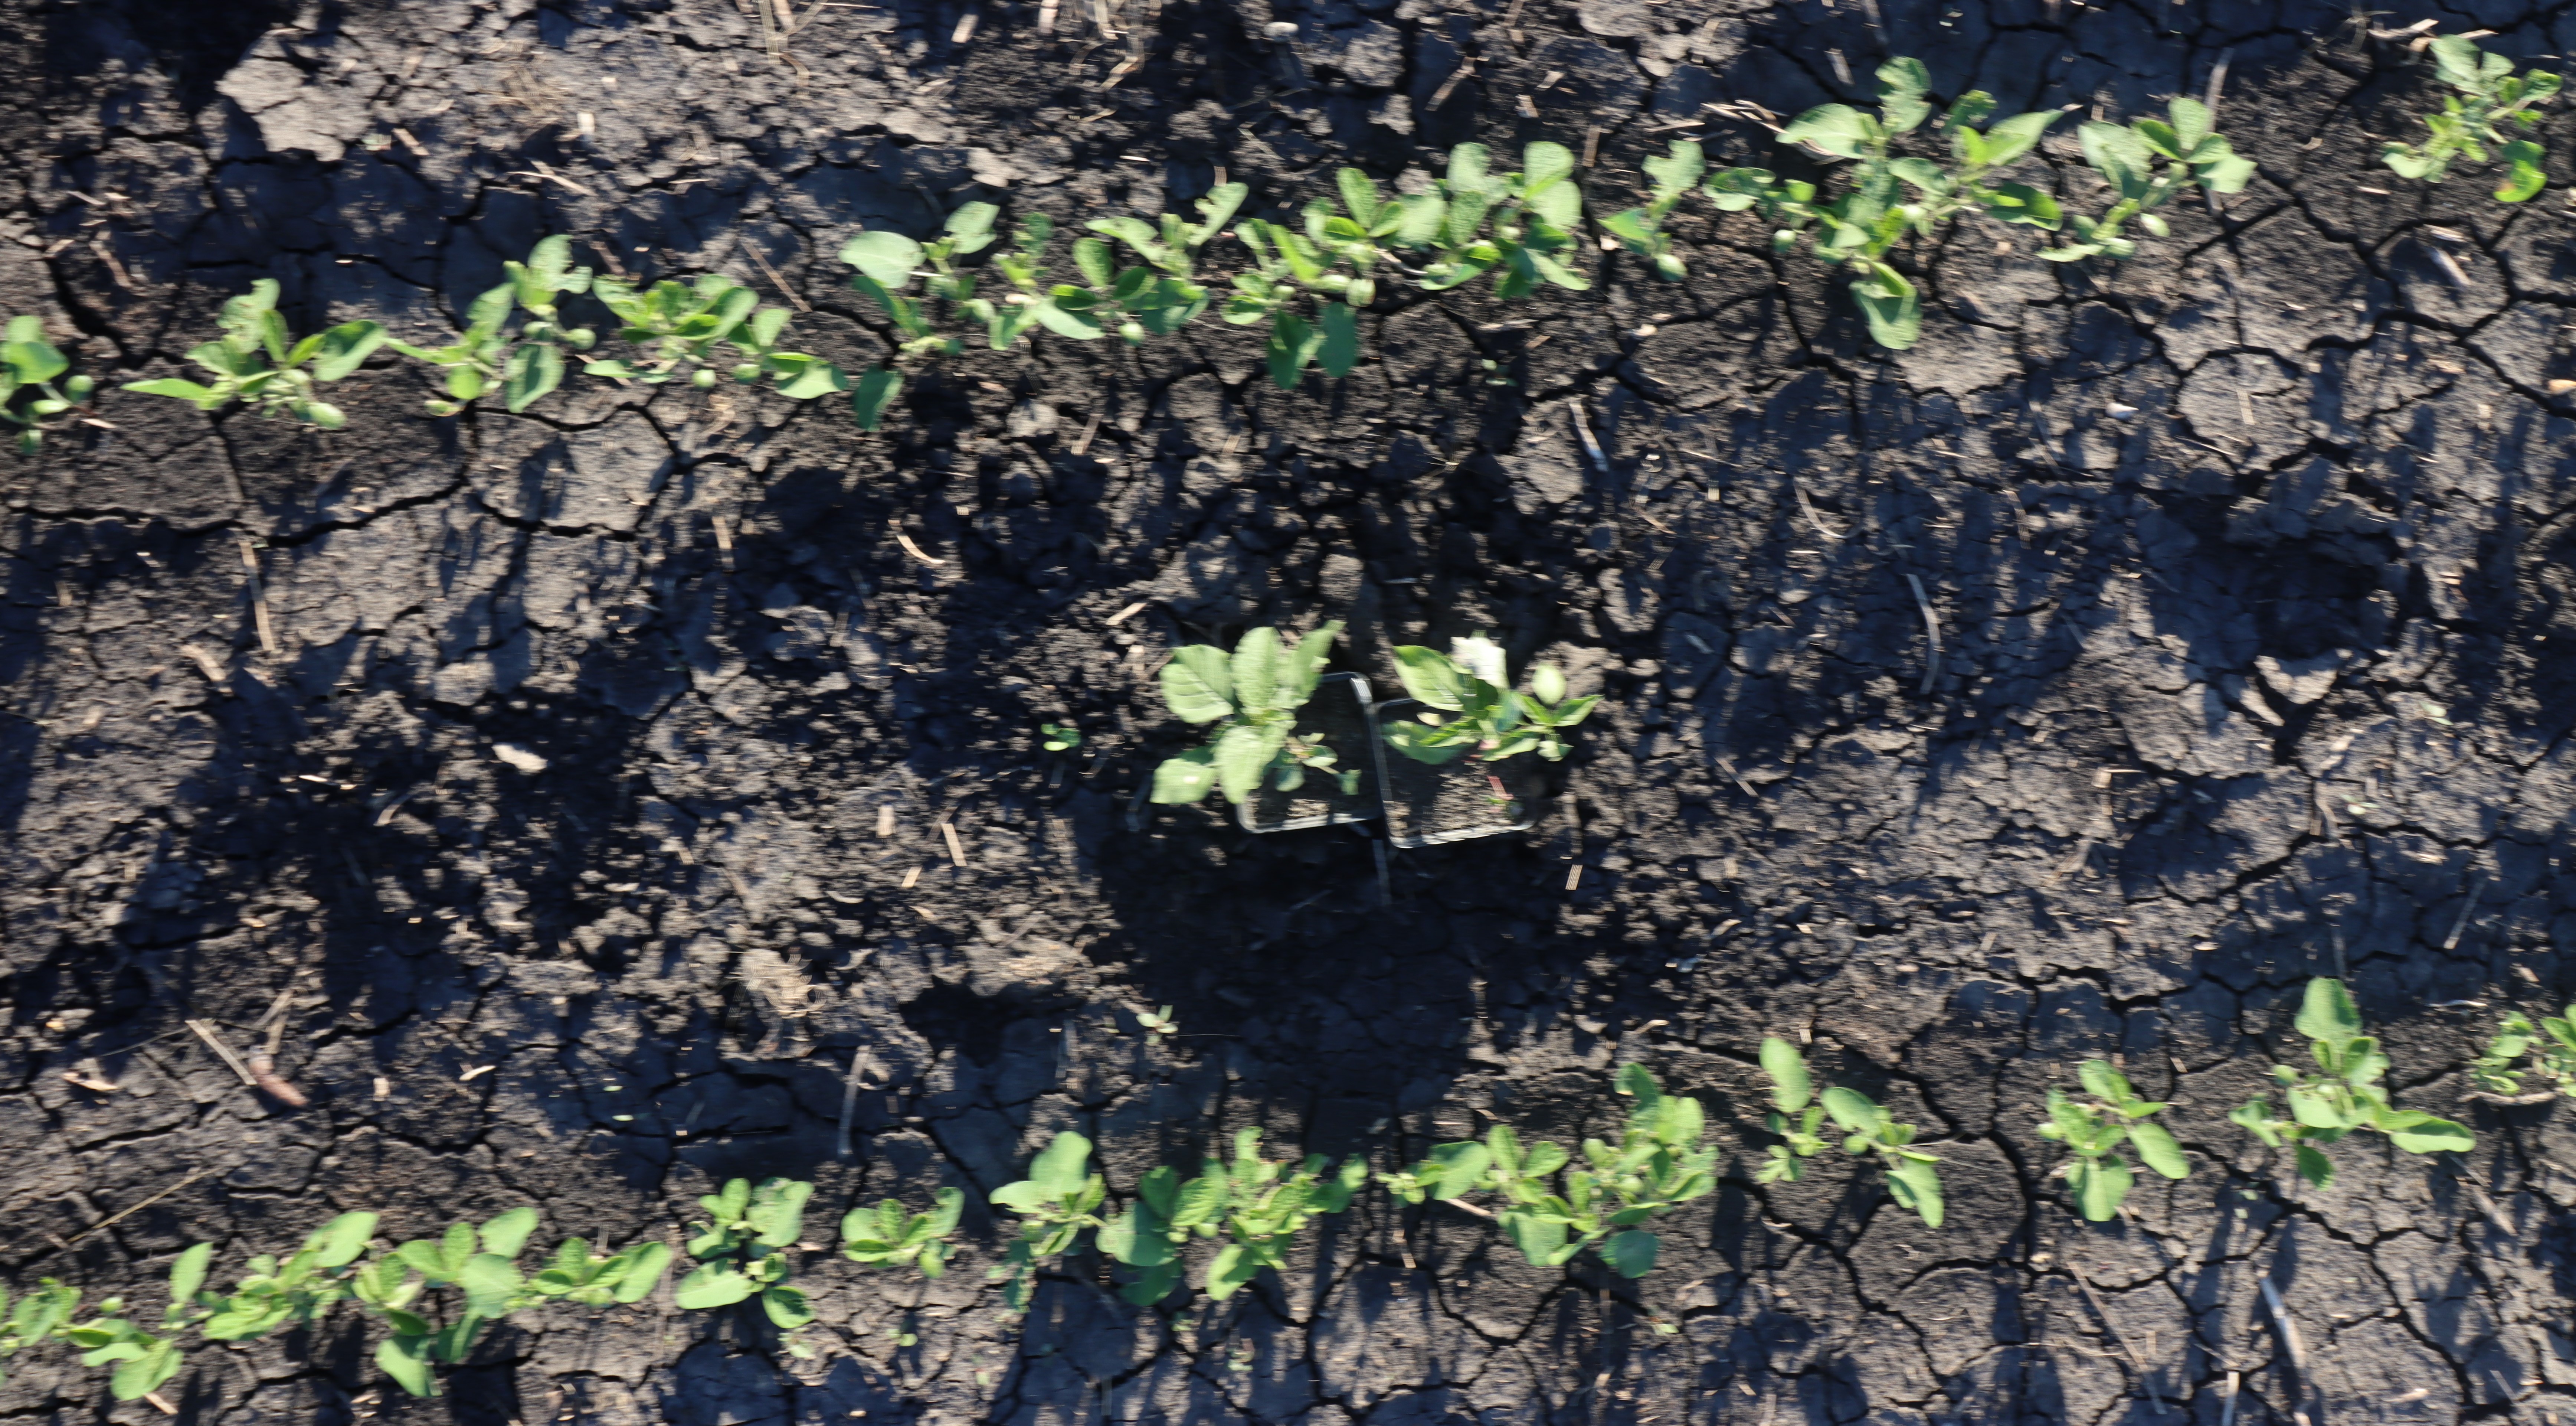
Crop: Soybean
Objects: Waterhemp, Waterhemp, Soybean, Soybean, Soybean, Soybean, Soybean, Soybean, Soybean, Soybean, Soybean, Soybean, Soybean, Soybean, Soybean, Soybean, Soybean, Soybean, Soybean, Soybean, Soybean, Soybean, Soybean, Soybean, Soybean, Soybean, Soybean, Soybean